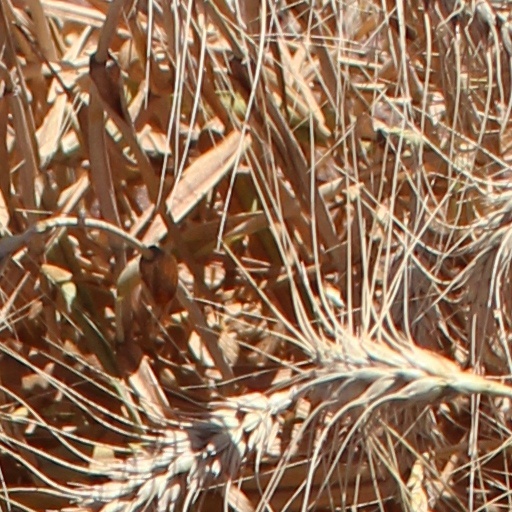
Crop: wheat